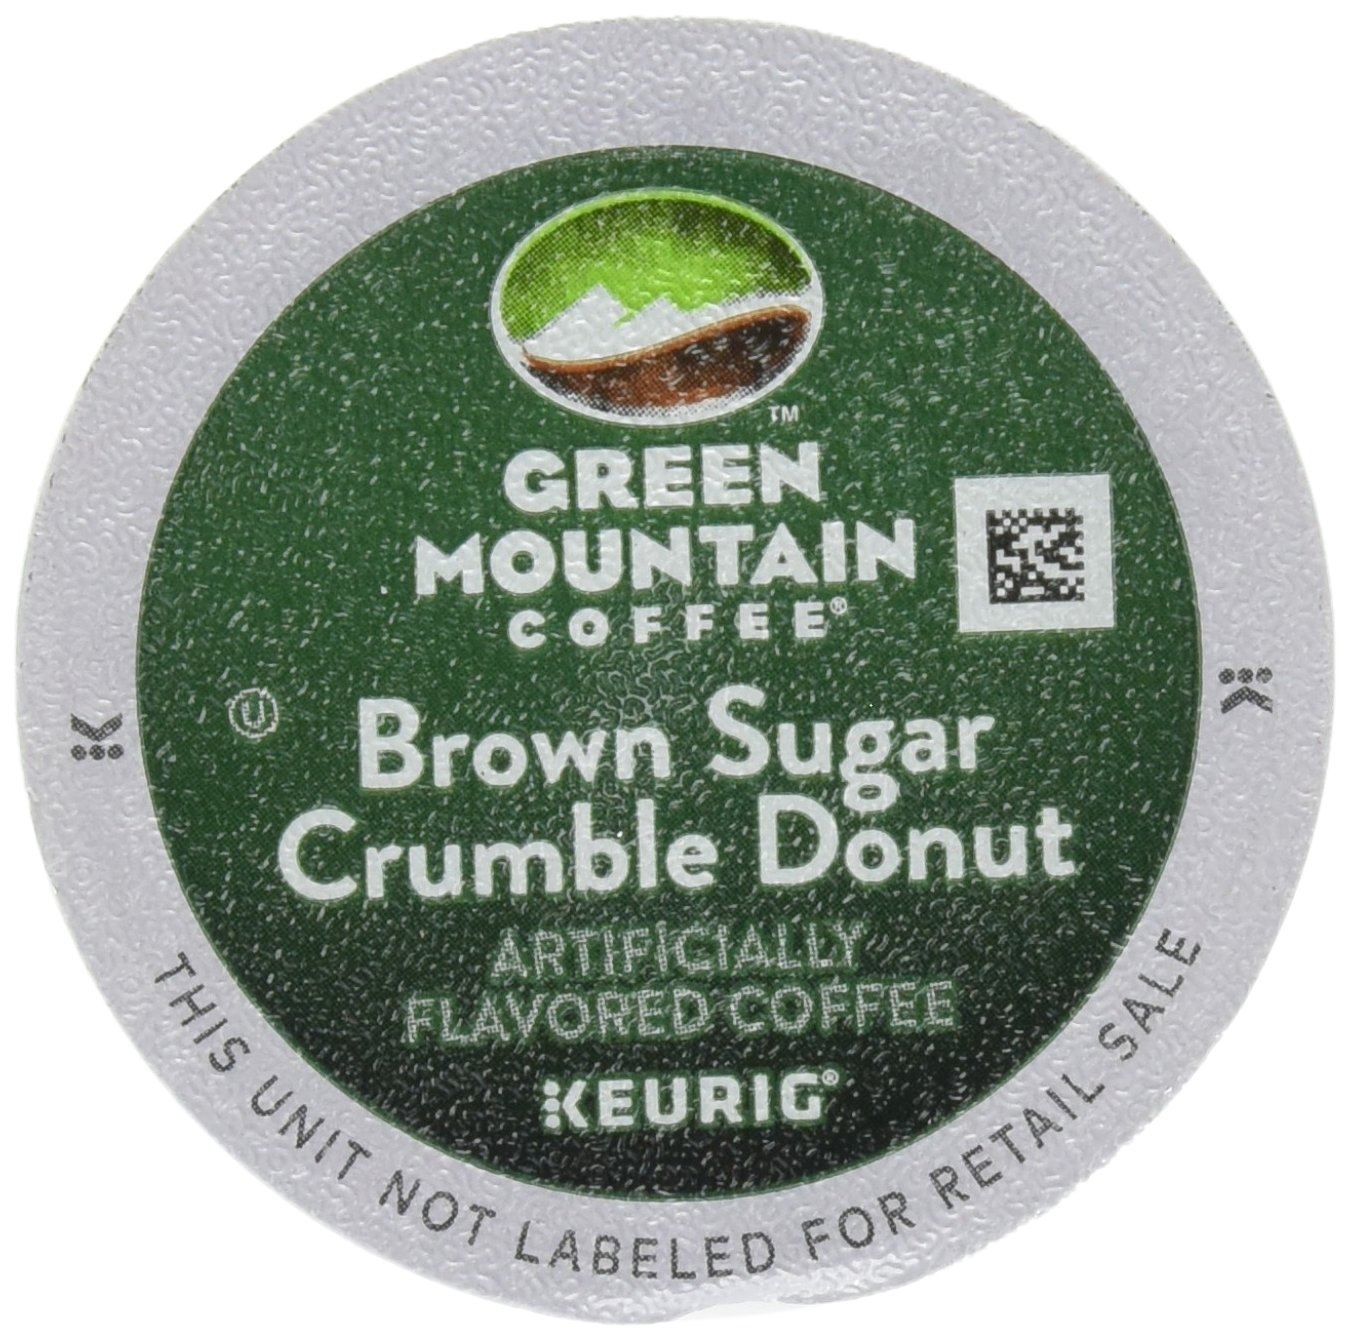
Item Name: GREEN MOUNTAIN Coffee Keurig K-Cups, Brown Sugar Crumble Donut, 3.7 Ounce, 12 ct
Bullet Point 1: Item Package Weight: 0.18kg
Bullet Point 2: Item Package Length: 9.5cm
Bullet Point 3: Item Package Width: 9.9cm
Bullet Point 4: Item Package Height: 14.8cm
Value: 12.0
Unit: Count

Price: 13.95